Because the Internet

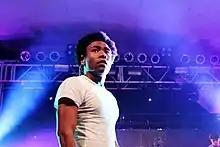
Under his Childish Gambino name, Donald Glover was the primary songwriter, performer, and producer of the album.

In July 2013, Gambino signed on to create a music-themed show for FX titled "Atlanta", a series which premiered on September 6, 2016, and which he stars in, writes, and executive produces. Consequently, he decided to reduce his work for NBC, and only appeared in five episodes of "Community"s 13-episode fifth season. His role was reduced in order to work more on his music career.